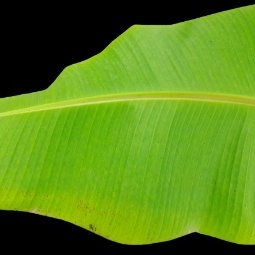
Label: Sulphur